Iglesia de Nuestra Señora de los Remedios, Cholula

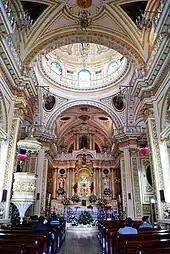
The main altar

The basilica was built with carved stone and it was ornamented with 24-carat gold leaf lamella. The altar has a neoclassic style like the rest of the decoration. In 1595, the painter Alfonso de Villasana crafted the pictures seen on the walls of the basilica.